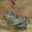
Label: frog